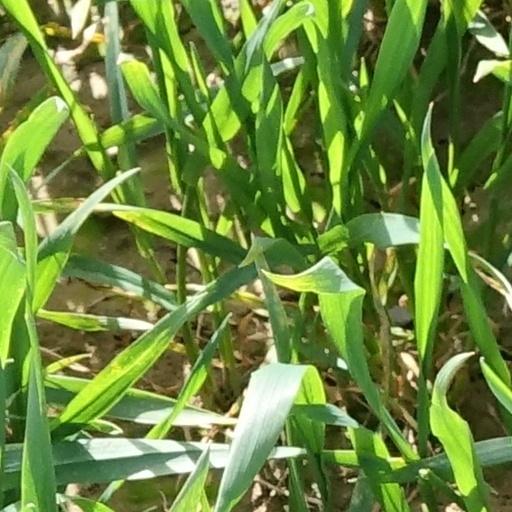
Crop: wheat